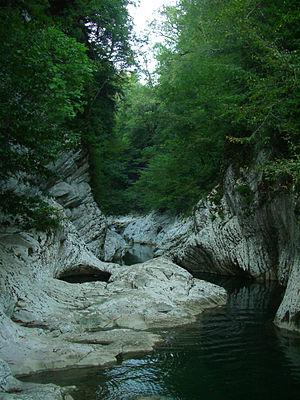
Le raïon de Khosta est l'un des quatre raïons qui composent le Grand Sotchi, ou la ville-arrondissement de Sotchi en Russie. Son chef-lieu administratif est la station balnéaire de Khosta sur le littoral de la mer Noire. Sa population s'élevait à 87 737 habitants dont 64 604 urbains en 2013.